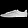
Label: Sneaker